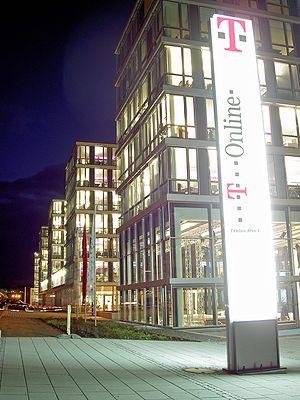
T-Online, une division de Deutsche Telekom, est le plus grand fournisseur d'accès à internet d'Allemagne.